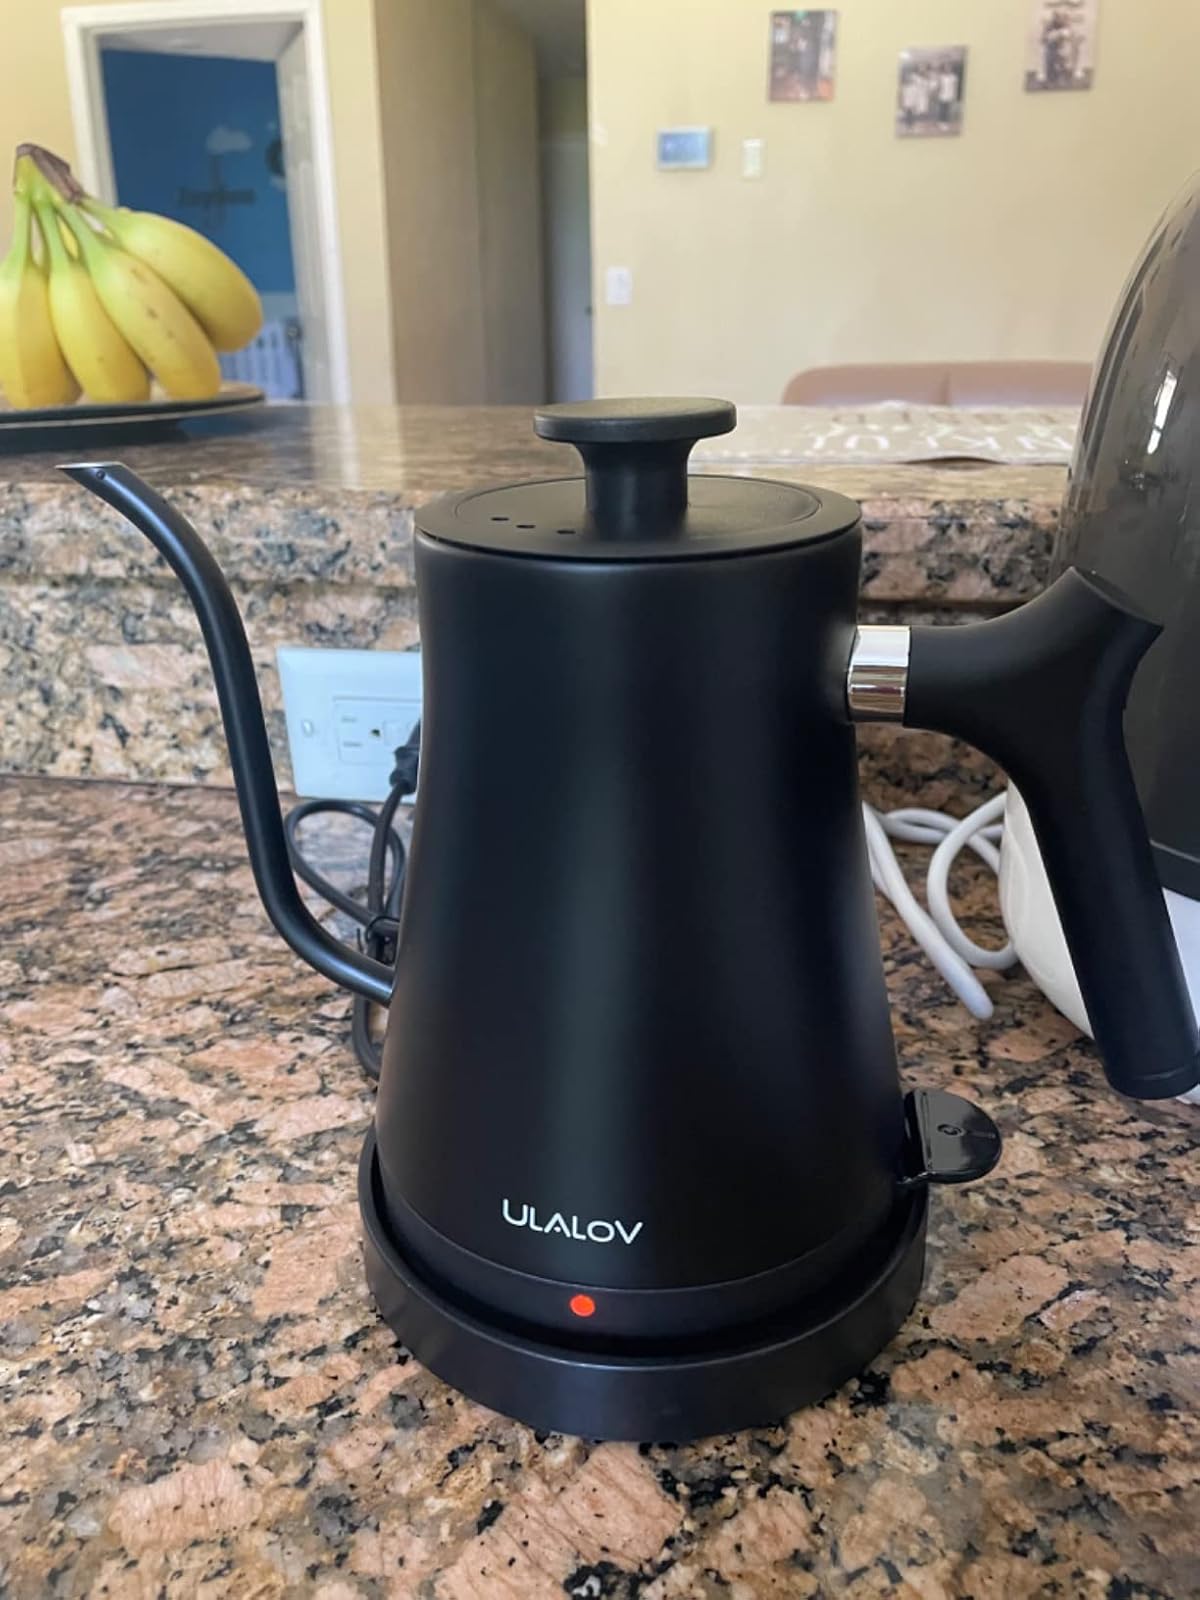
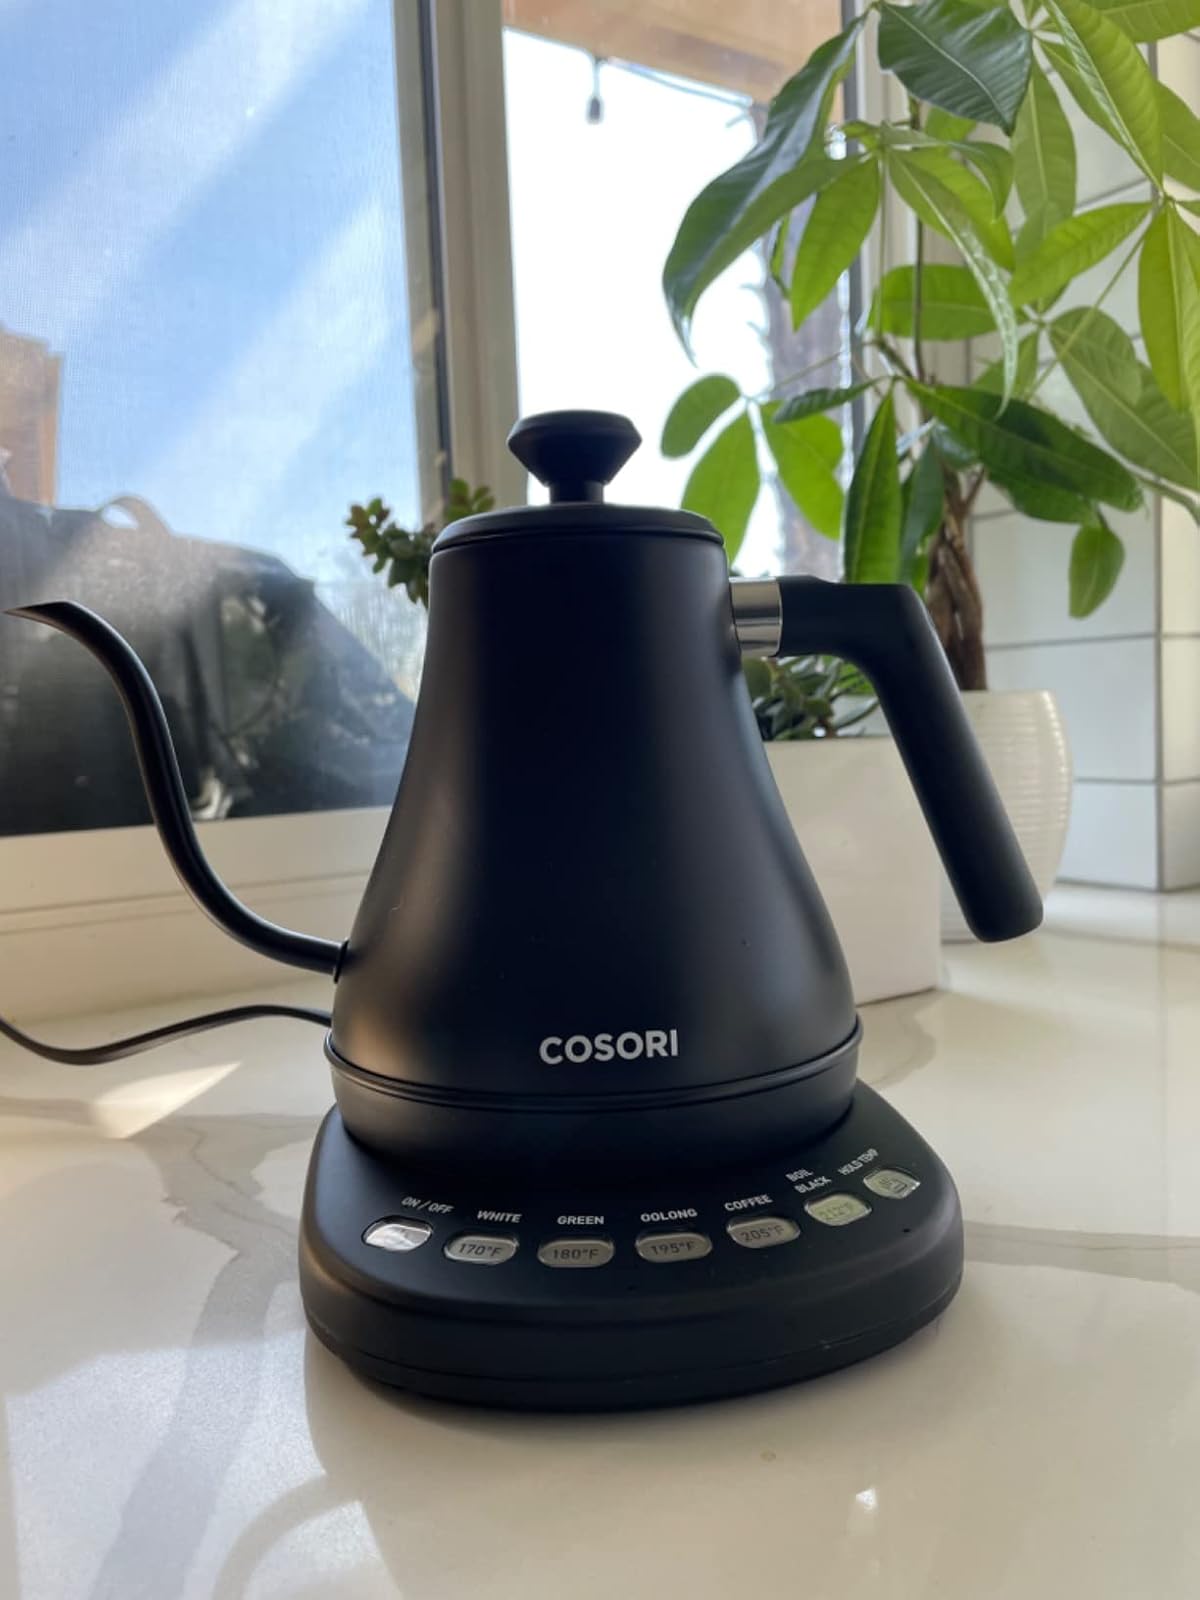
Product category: items_kettle
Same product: no